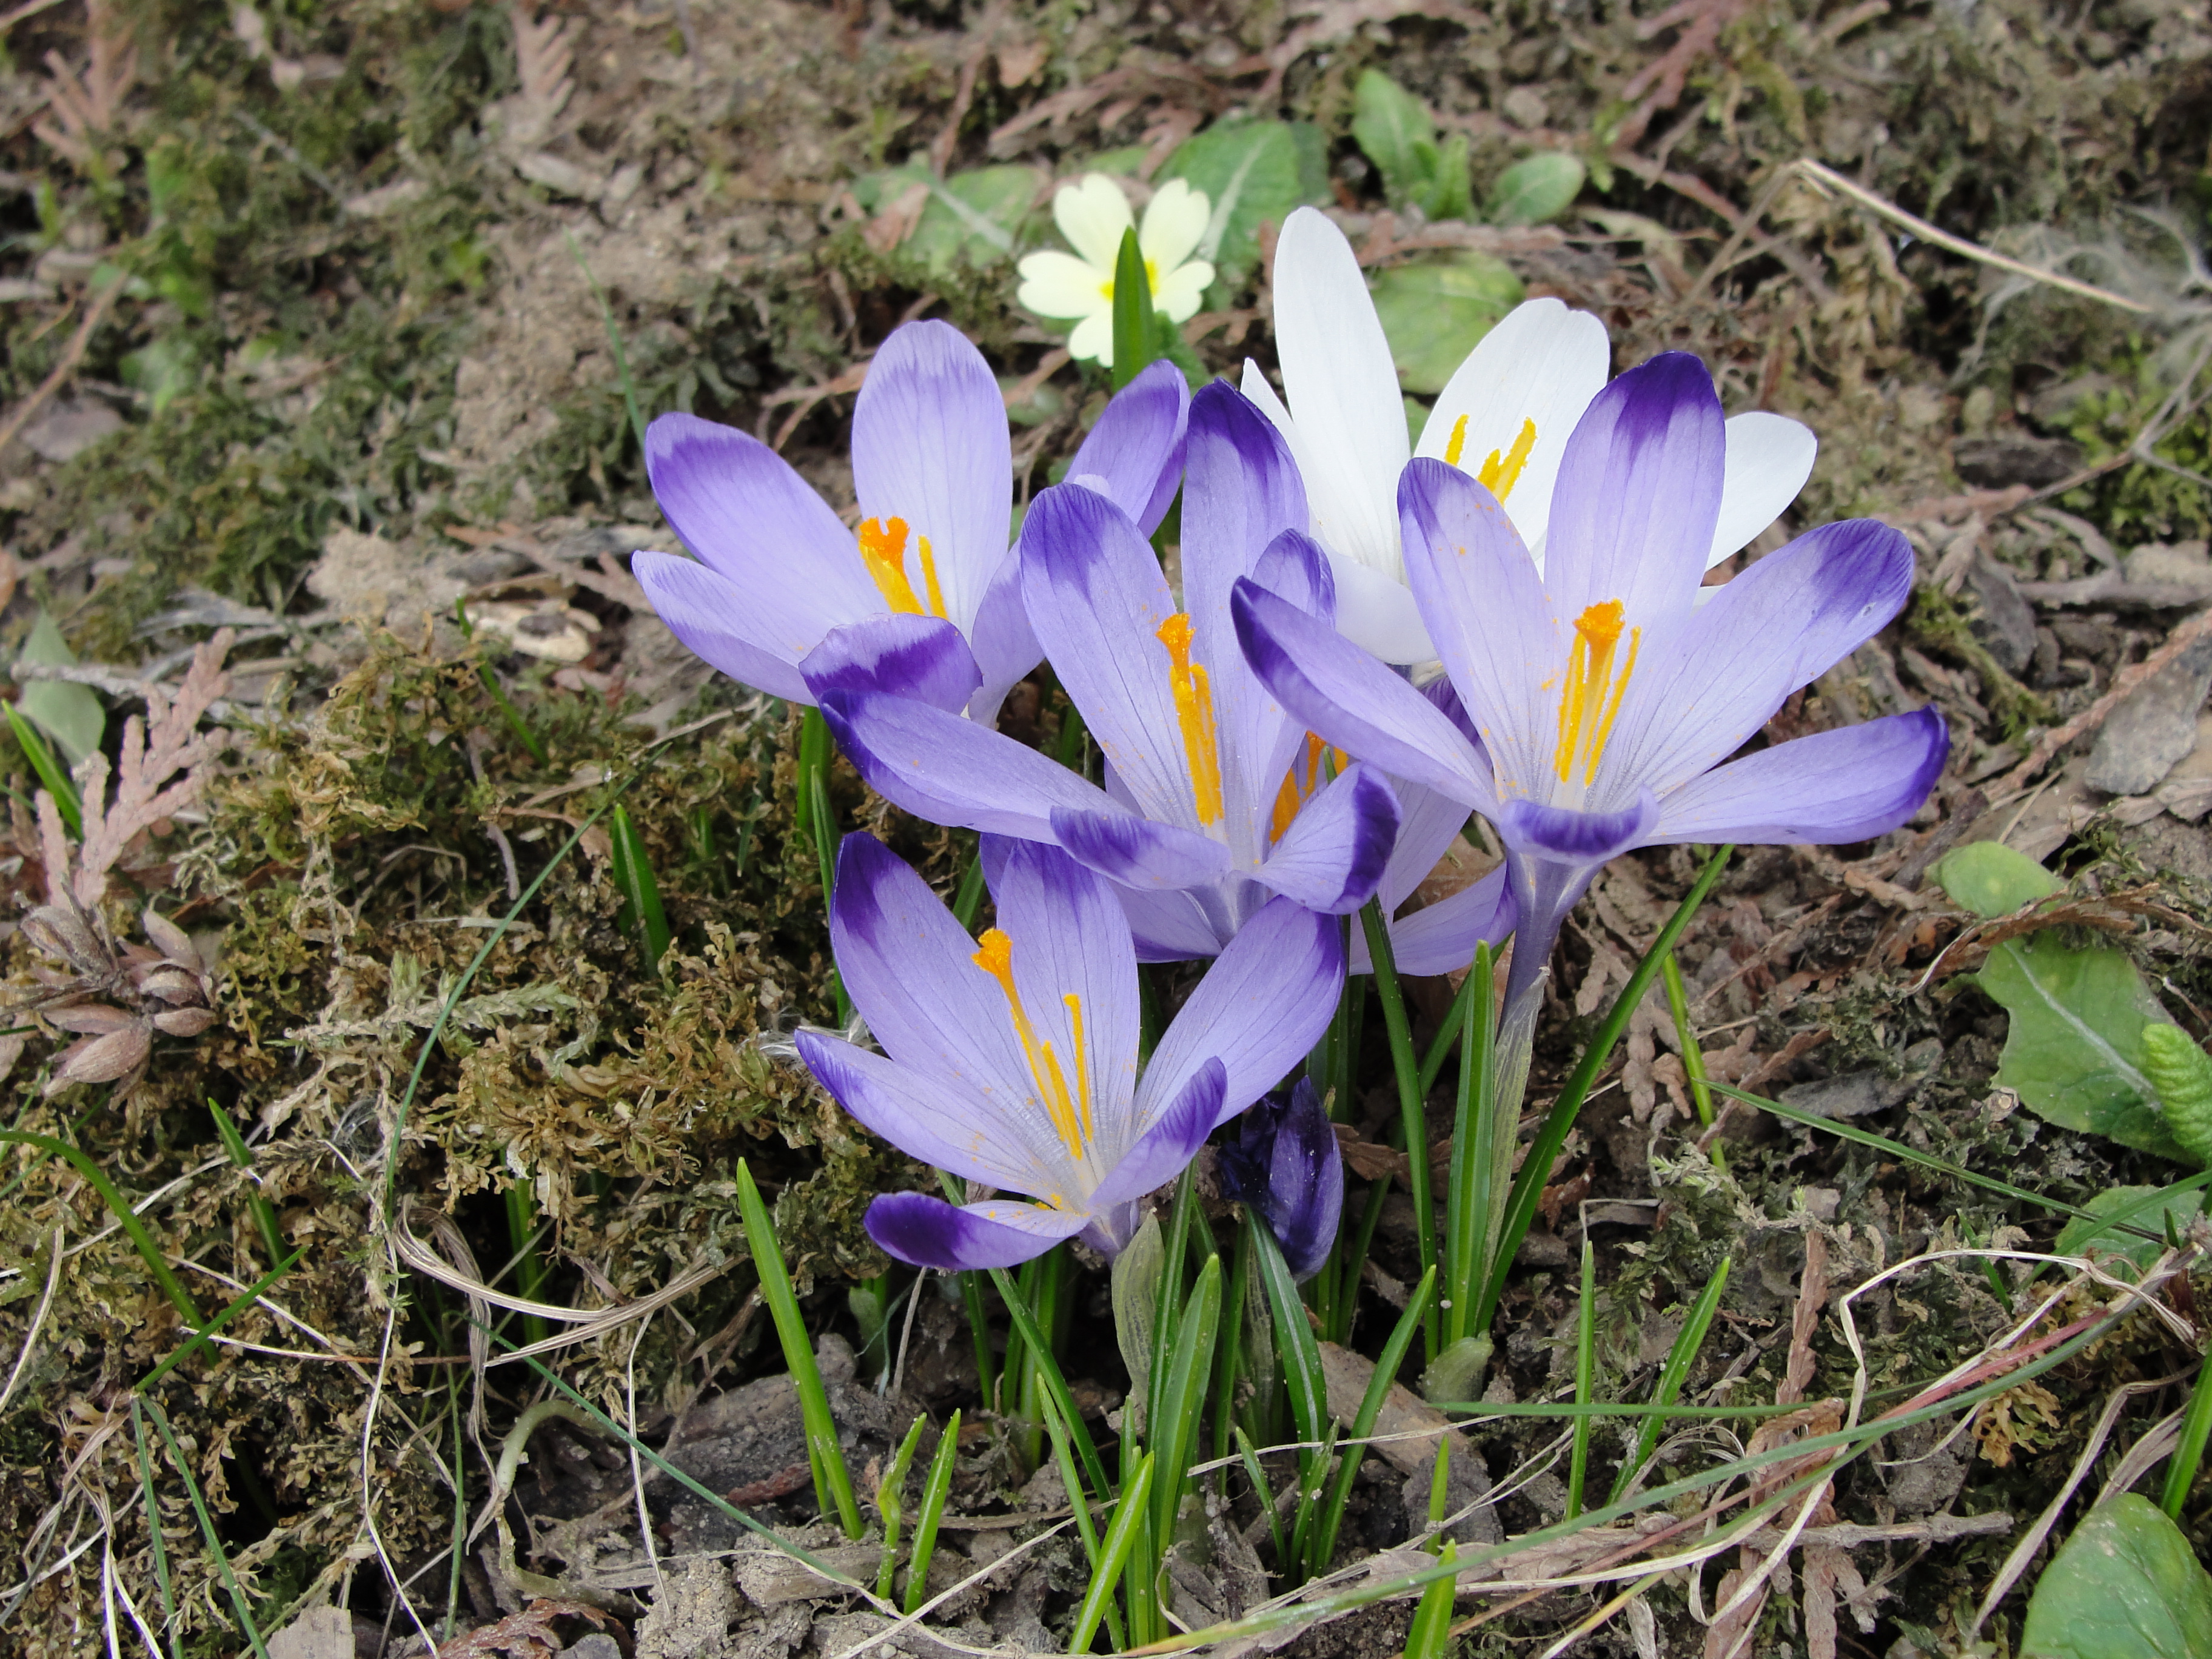
flower, plant, crocus, flora, flowering plant, spring, wildflower, iris family, saffron, grass